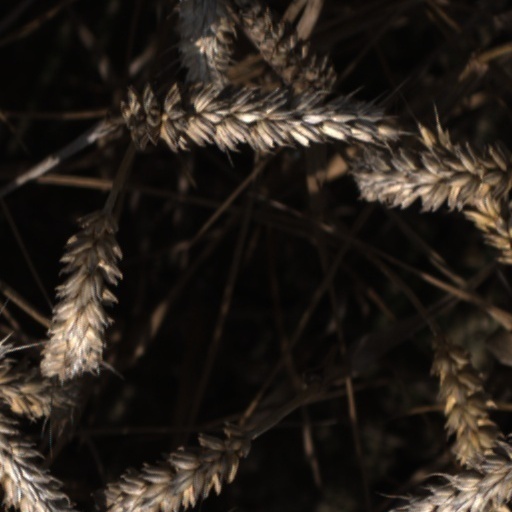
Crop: wheat